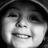
Emotion: happy